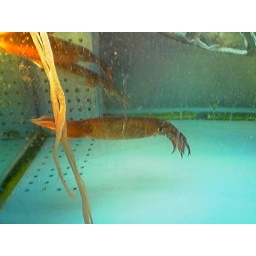
They were swimming in a tank in the back of a truck waiting to be someone's roadside meal.